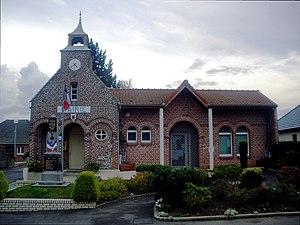
Vue de la mairie de Bénifontaine.
Bénifontaine est une commune française située dans le département du Pas-de-Calais en région Hauts-de-France.